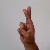
The image shows a hand gesture representing the letter 'R' in Indian Sign Language.